Legoshi

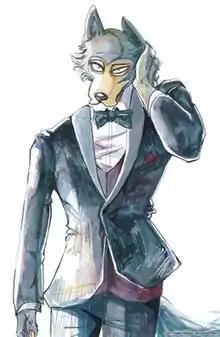
Legoshi, as illustrated by Paru Itagaki

is the protagonist of Paru Itagaki's manga series "Beastars". In a world of modern, civilized, anthropomorphic animals with a cultural divide between carnivores and herbivores, Legoshi is a high school student and gray wolf working with his red deer classmate Louis on settling tensions in the club at school. Legoshi goes across the narrative dealing with the dilemma of a carnivore having a romantic relationship with a rabbit while also exploring a scent that made him nearly want to devour her.